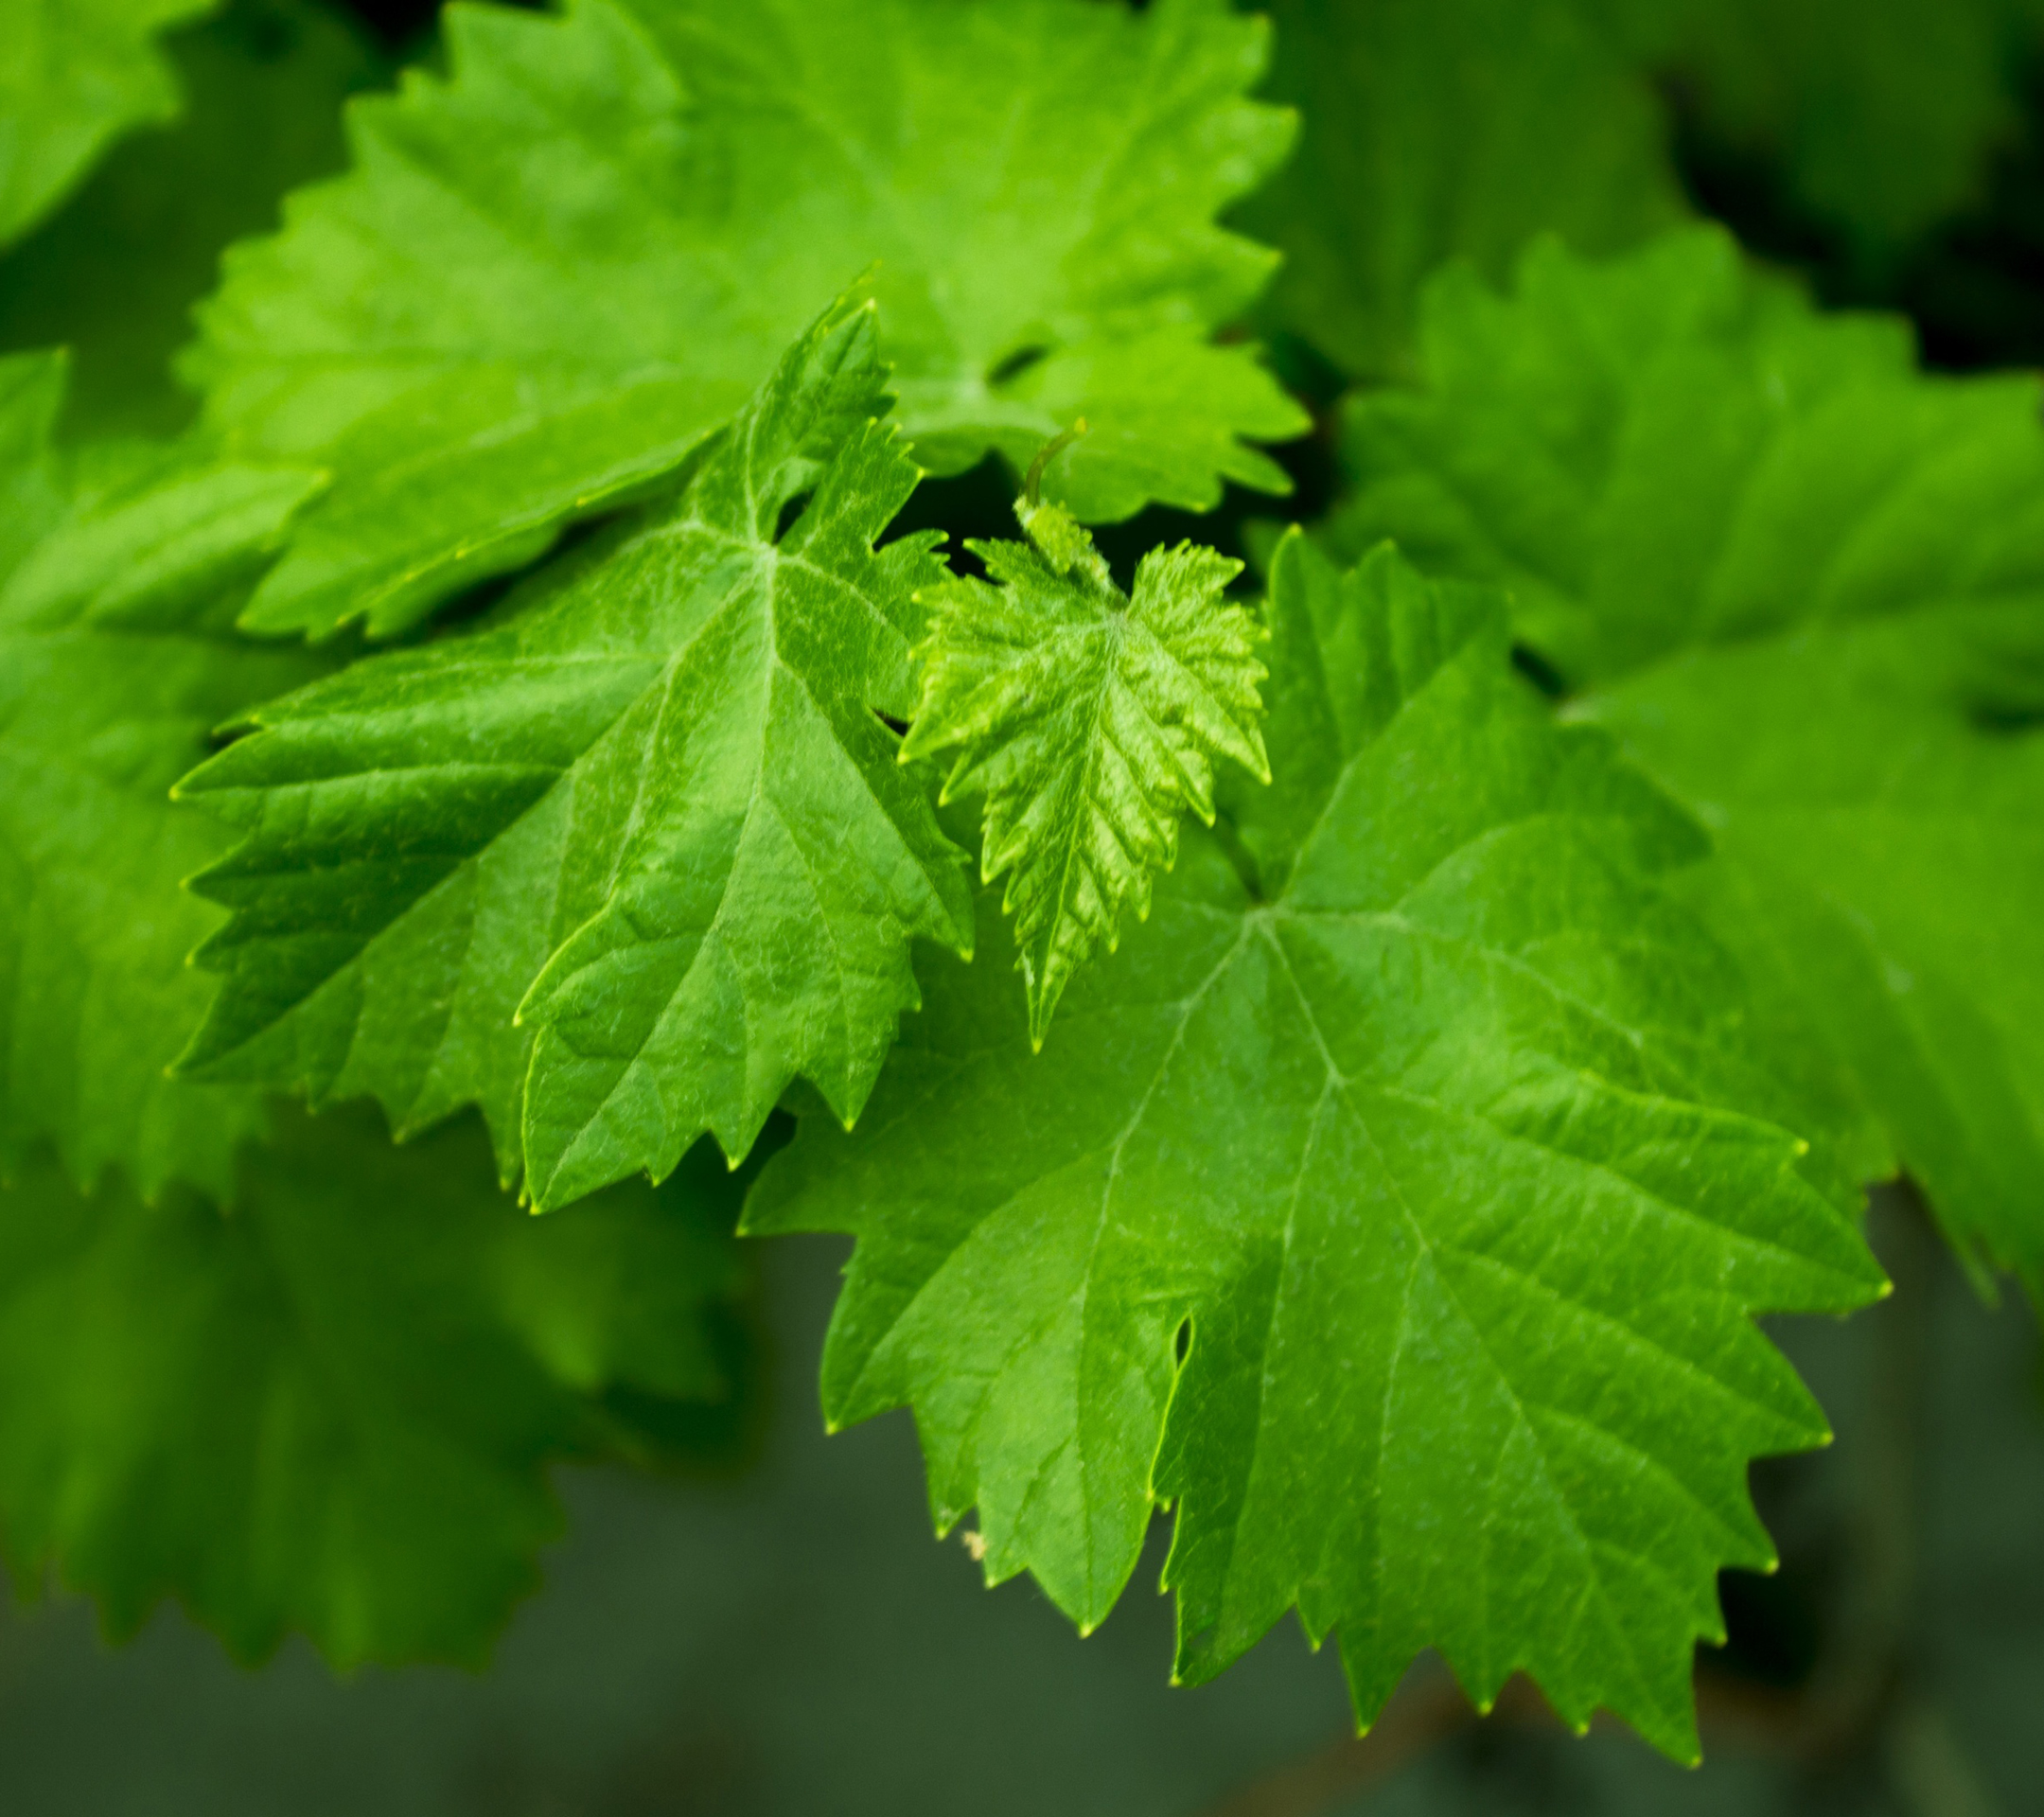
Labels: grape leaf, grape leaf, grape leaf, grape leaf